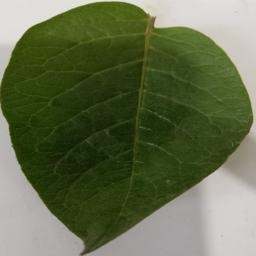
Etiqueta: Sana